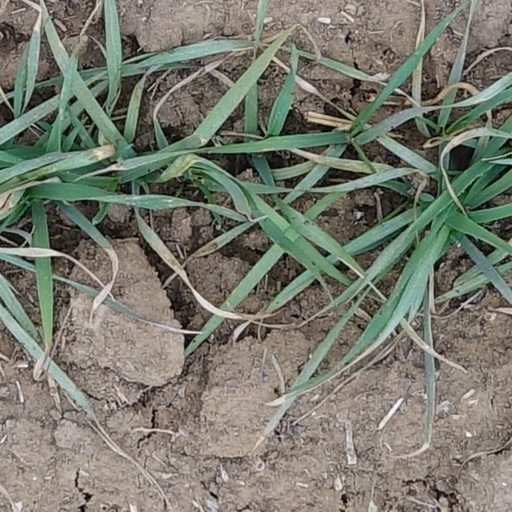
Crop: wheat